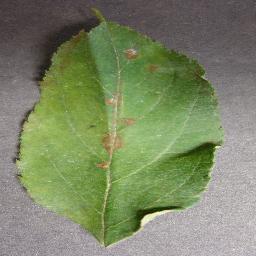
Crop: apple
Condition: cedar_rust